Hafnium

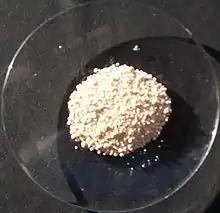
Hafnium dioxide (HfO)

Hafnium reacts in air to form a protective film that inhibits further corrosion. Despite this, the metal is attacked by hydrofluoric acid and concentrated sulfuric acid, and can be oxidized with halogens or burnt in air. Like its sister metal zirconium, finely divided hafnium can ignite spontaneously in air. The metal is resistant to concentrated alkalis.